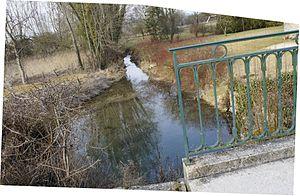
Dampierre le Château, une vue de l'Yèvre.
L'Yèvre est une petite rivière du département de la Marne dans la région Grand Est et un affluent de l'Auve donc un sous-affluent de la Seine par l'Aisne et l'Oise